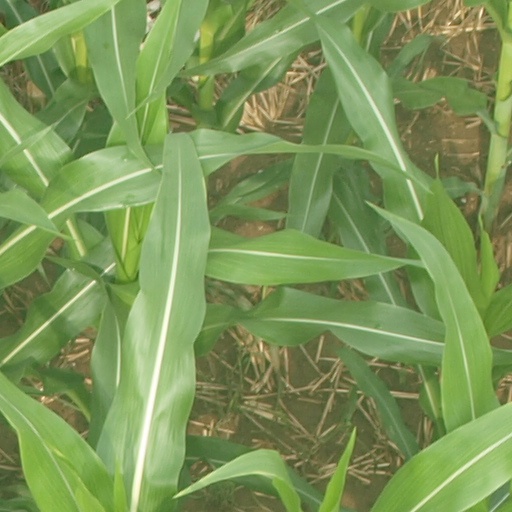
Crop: maize; corn